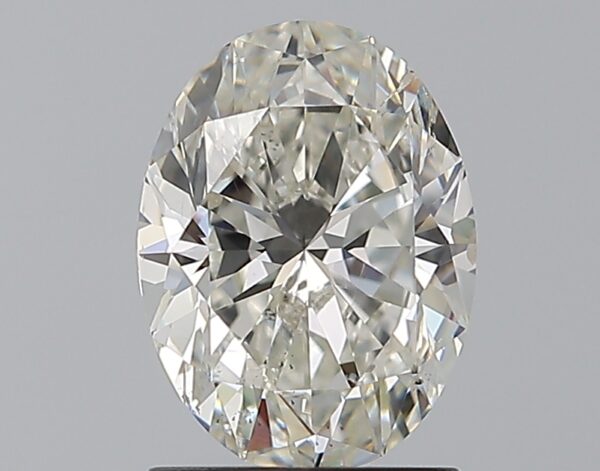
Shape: oval
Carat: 1.5
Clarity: SI1
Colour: H
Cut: EX
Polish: EX
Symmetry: EX
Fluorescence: N
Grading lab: GIA
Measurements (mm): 8.62 x 6.42 x 4.1